Kutnohorite

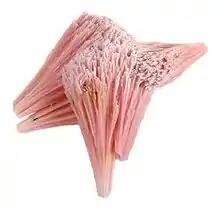
Kutnohorite, Wessels Mine, Kalahari manganese fields, Northern Cape Province, South Africa. Size 4.4 x 4.2 x 1.9 cm

Kutnohorite is a rare calcium manganese carbonate mineral with the formula in the dolomite group of minerals. It forms a solid solution with the other group members dolomite and ankerite. The mineral was originally spelt "kutnahorite" but "kutnohorite" is the current IMA-approved spelling.